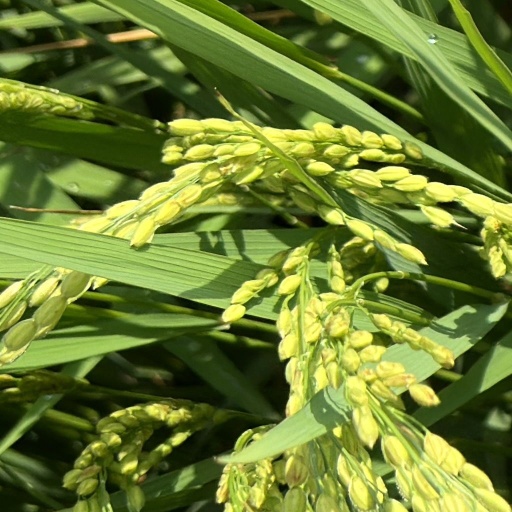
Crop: rice